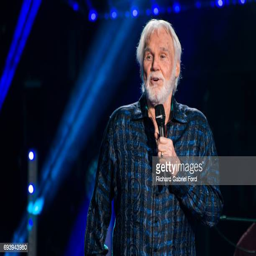
country pop artist performs during day of festival